Julius Hatry

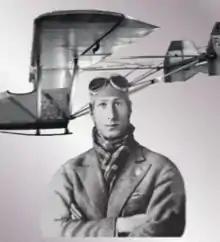
Julius Hatry, the designer of the world's first rocket plane Opel RAK.1

Julius Hatry (30 December 1906 – 7 November 2000) was a German aircraft designer and builder. He is remembered for his contributions to sailplane development in the early twentieth century and for building the world's first purpose-built rocket plane, the Opel RAK.1.